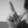
ASL letter: L